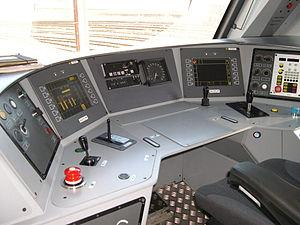
Pupitre central BB 27000
Les BB 27000 sont des locomotives électriques de la SNCF.